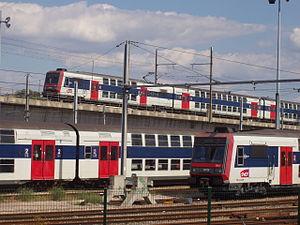
Z 2N est une dénomination générale d'automotrice électrique à deux niveaux de la Société nationale des chemins de fer français pouvant faire référence aux matériels roulants suivants :
La ligne D du RER d'Île-de-France, plus souvent simplement nommée RER D, est une ligne du réseau express régional d'Île-de-France qui dessert une grande partie de la région Île-de-France selon un axe nord-sud. Elle relie Orry-la-Ville et Creil au nord à Melun, Corbeil-Essonnes et Malesherbes au sud, en passant par le cœur de Paris.
Les Z 20500 sont des rames automotrices à deux niveaux bicourant 1 500 volts et 25 000 V destinées au service RER et Transilien. Ces rames constituent le matériel ferroviaire voyageurs le plus important en nombre en Île-de-France après les Z50000 et circulent sur tous les réseaux de la région. Familières aux usagers du réseau francilien, elles ont été fabriquées de 1988 à 1998 à 194 exemplaires. Six autres rames de type similaire à quatre caisses longues, les Z 92050, livrées puis acquises en 1996 par la région Nord-Pas-de-Calais, ont été transformées en Z 20500 en 2015.